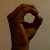
The image shows a hand gesture representing the letter 'O' in Indian Sign Language.